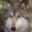
Label: wolf